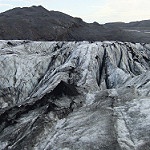
Label: glacier